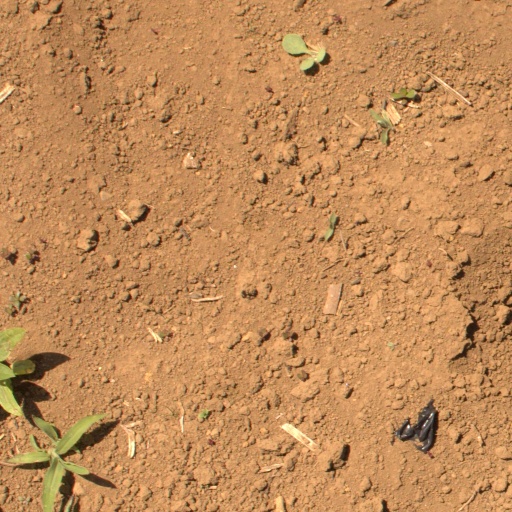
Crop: Jerusalem artichoke